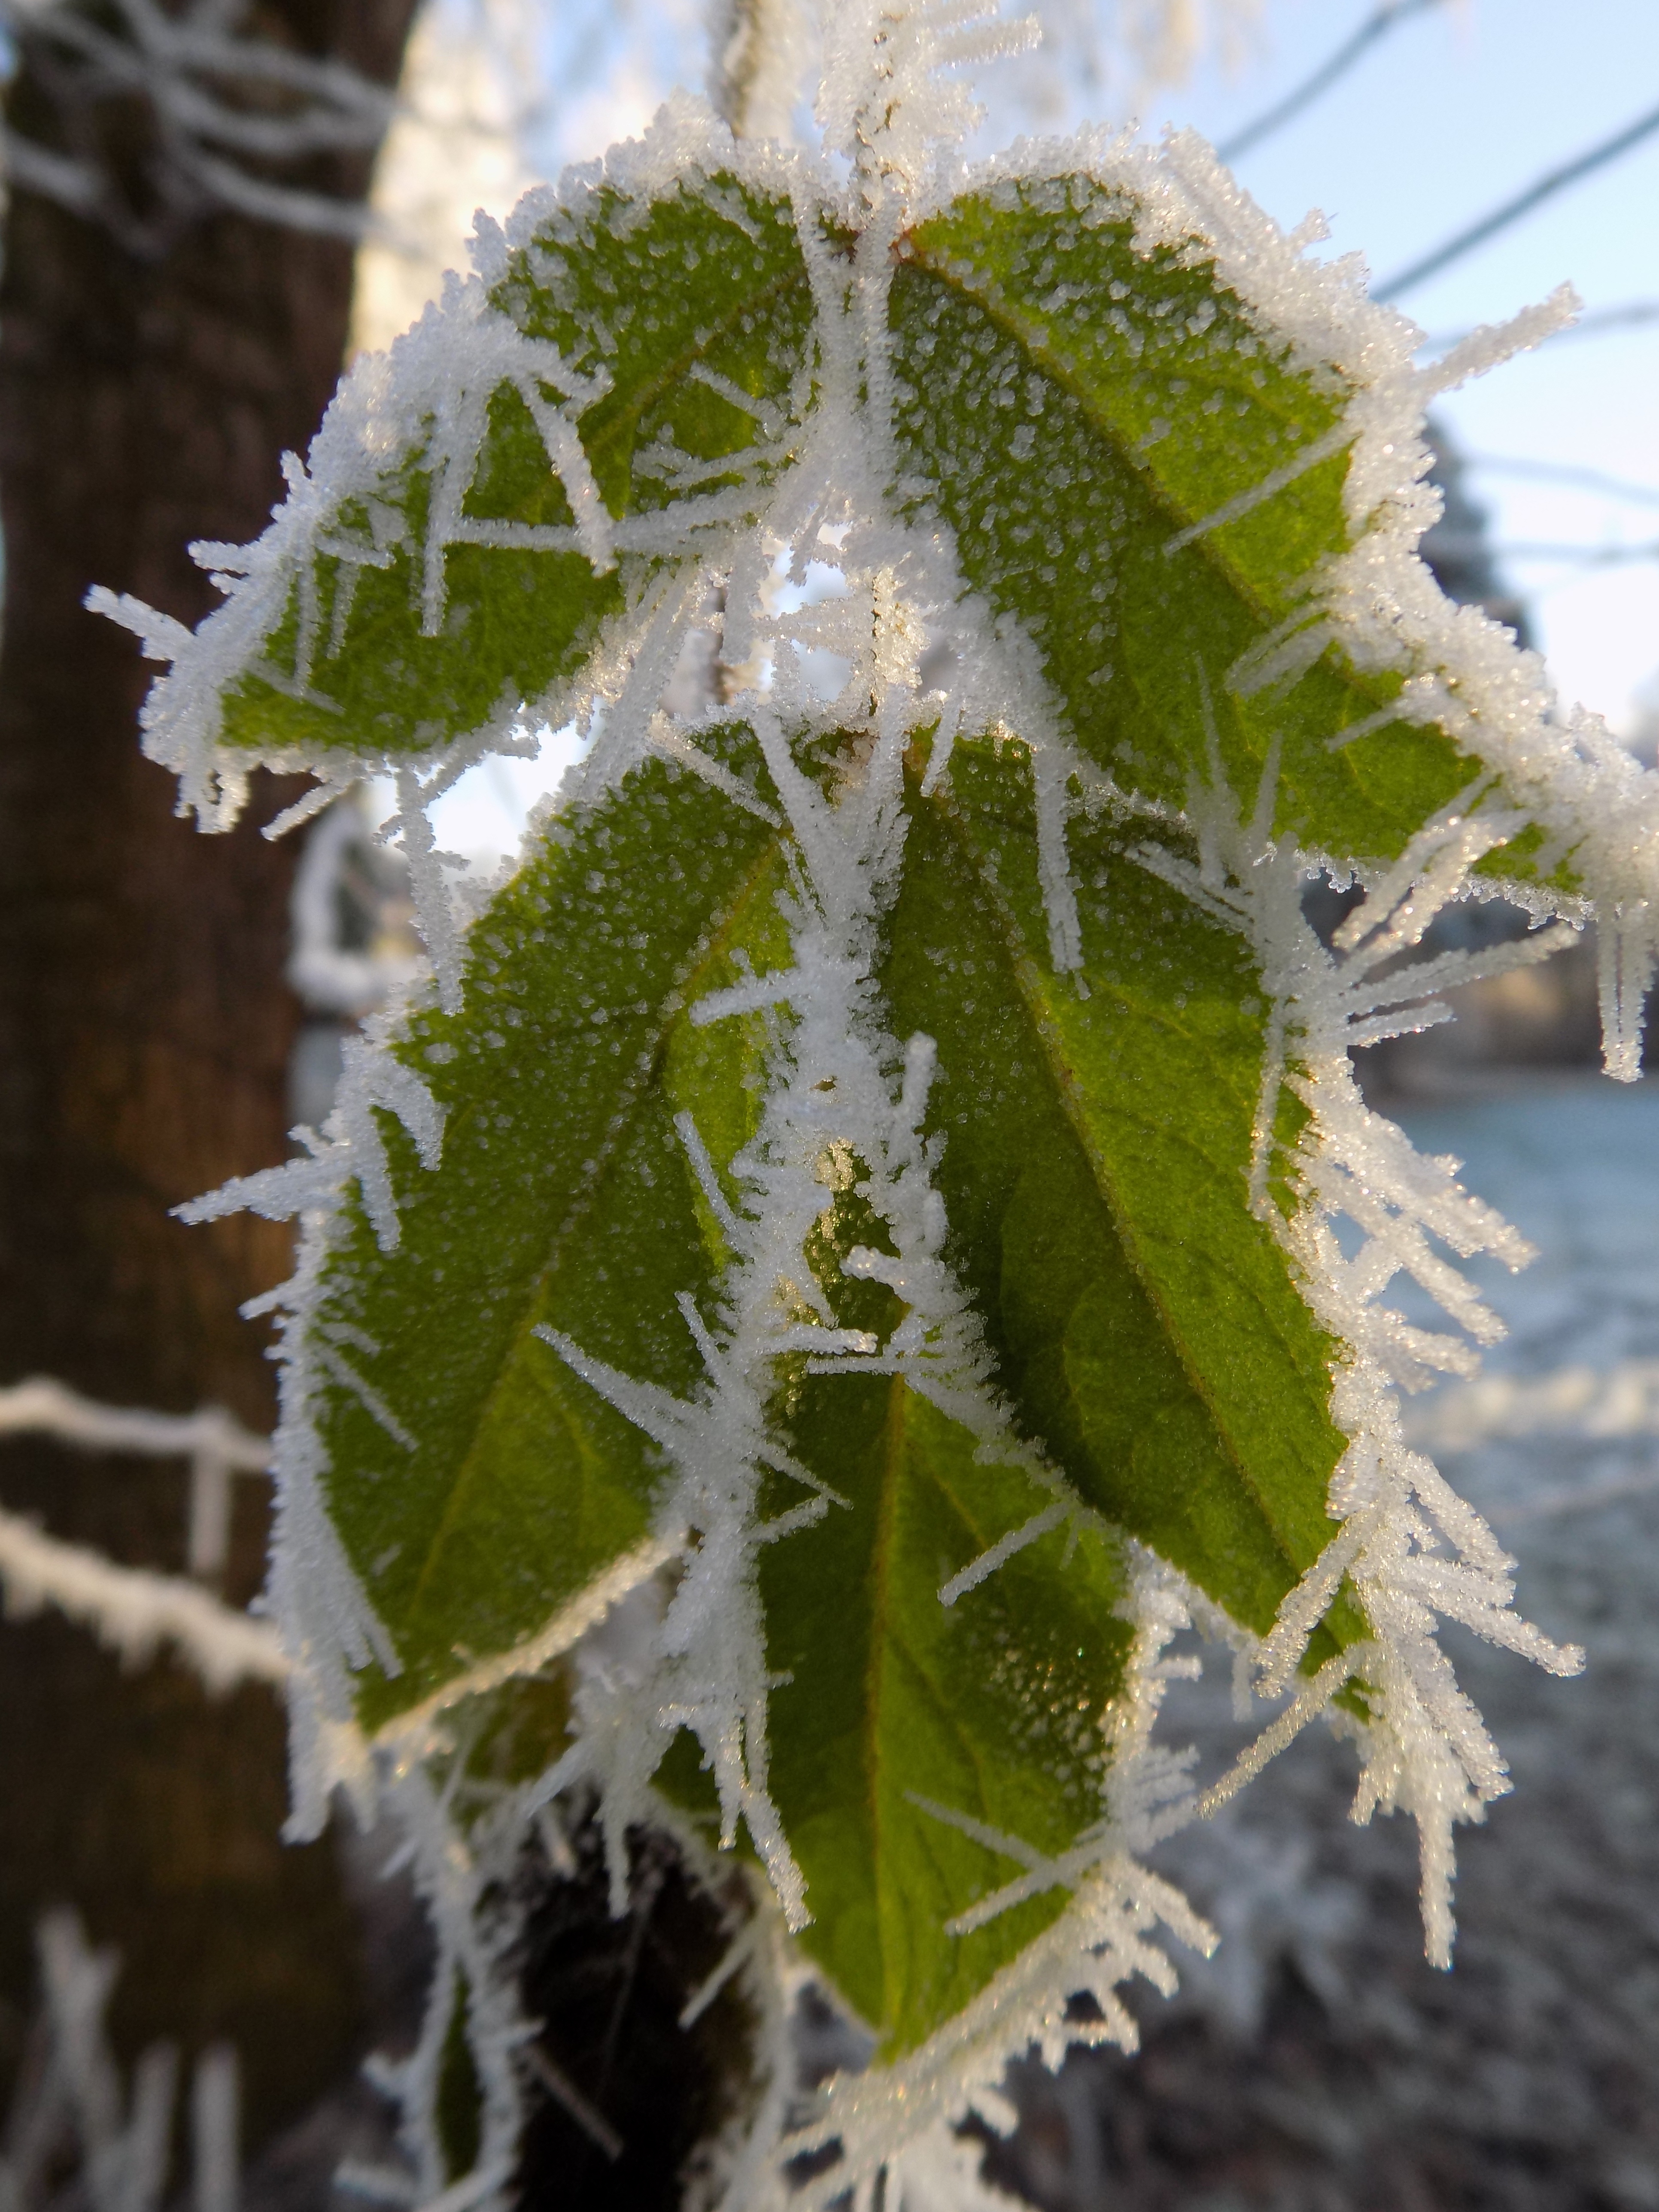
tree, nature, branch, cold, plant, leaf, flower, frost, ice, food, green, produce, botany, frozen, flora, leaves, flowering plant, woody plant, land plant, thorns spines and prickles